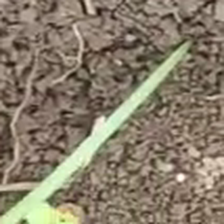
Weed species: Lavhala_(Cyperus_Rotundus)